DHR B Class

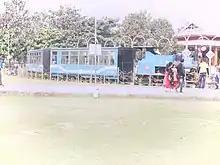
Preserved DHR 780 with 2 coaches

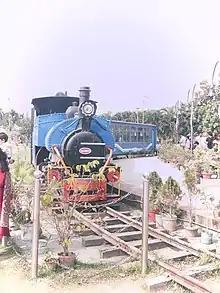
The front look of the preserved DHR B Class - showing the saddle tank

Initially, all members of the class were liveried in DHR green. For a short period after World War II, they were repainted black. Later, they ran in an unlined red colour. They were given their current Caledonian blue with white lining after coming into ownership of the Northeast Frontier Railway in 1958.